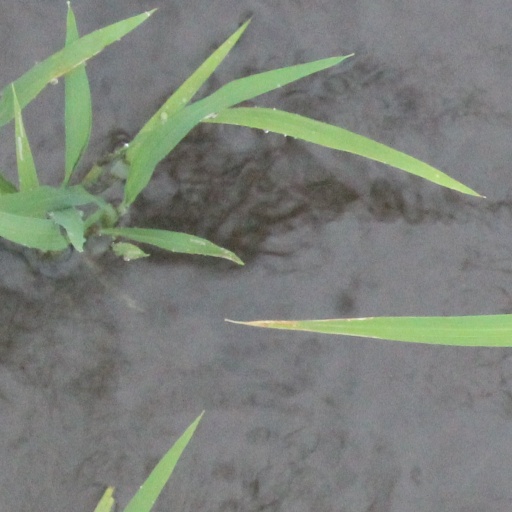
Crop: rice